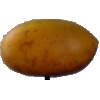
Label: Cucumber Ripe 2